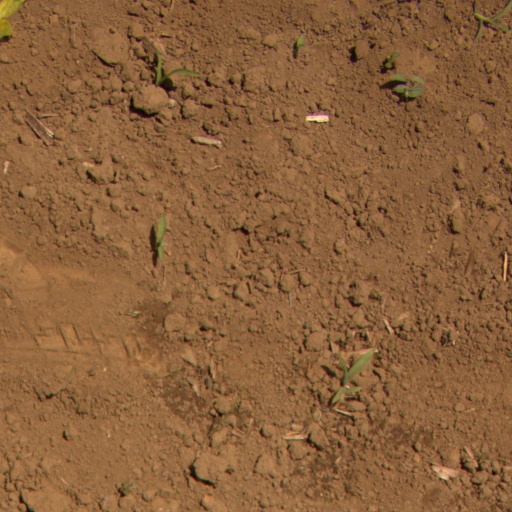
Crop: Jerusalem artichoke